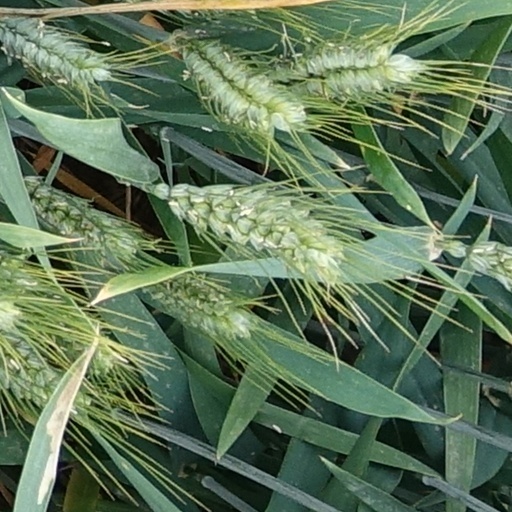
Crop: wheat